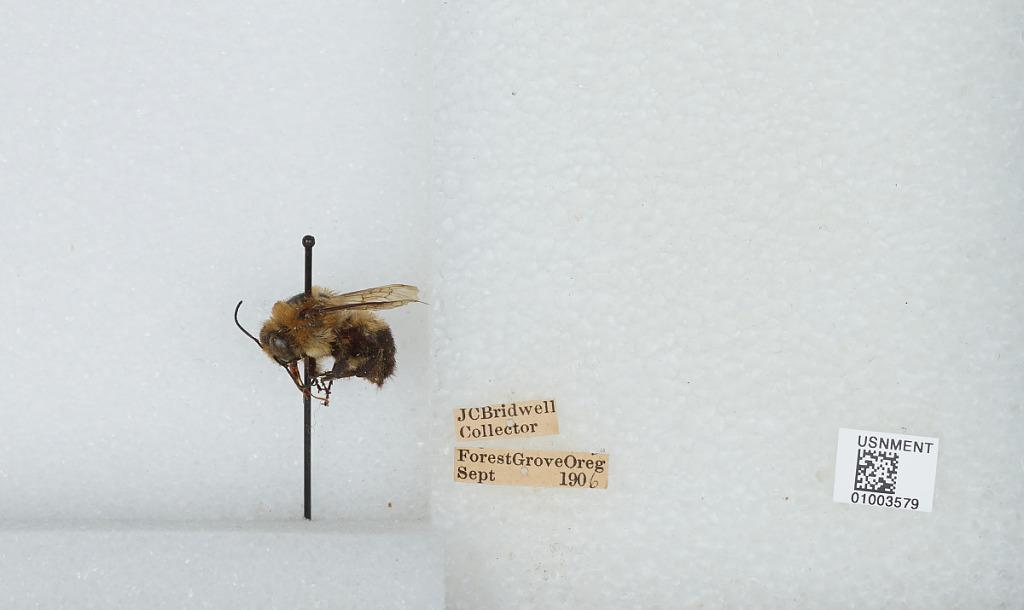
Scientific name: Bombus (Separatobombus) griseocollis (De Geer)
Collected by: J. Bridwell
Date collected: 1906-9-
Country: United States
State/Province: Oregon
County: Washington
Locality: Forest Grove
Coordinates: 45.5197, -123.111